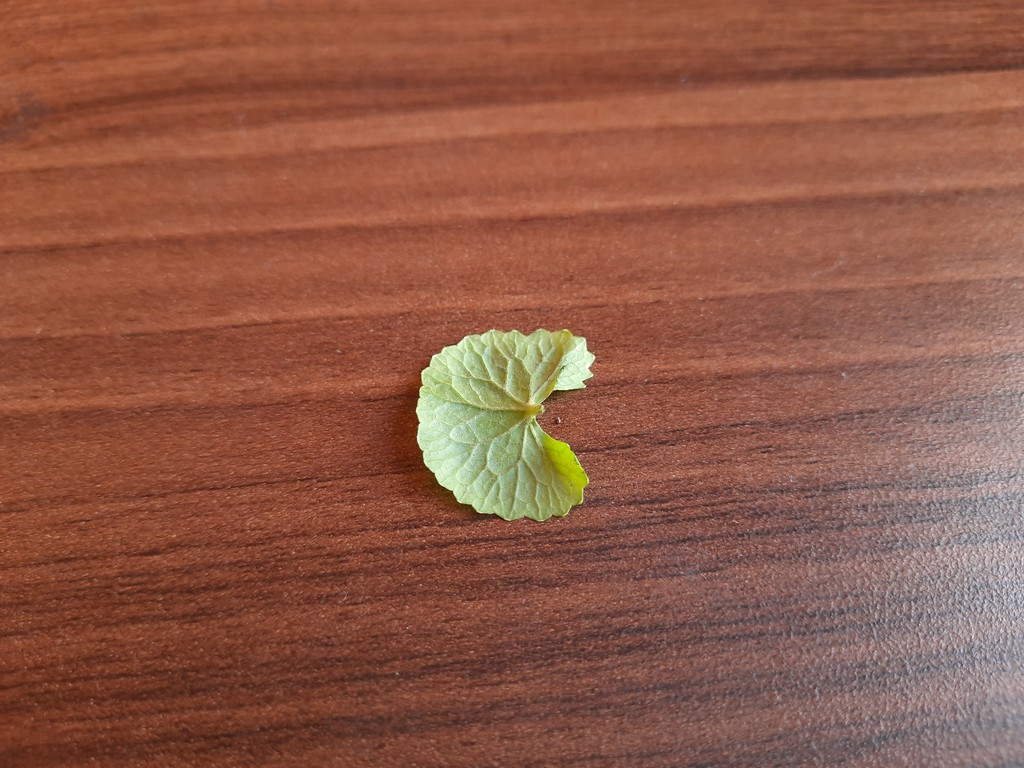
Label: Healthy